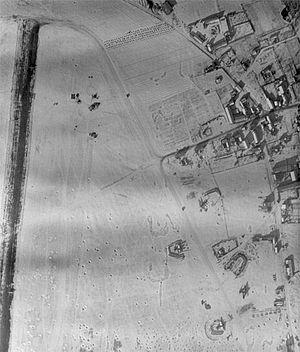
Juvincourt-et-Damary est une commune française située dans le département de l'Aisne, en région Hauts-de-France.